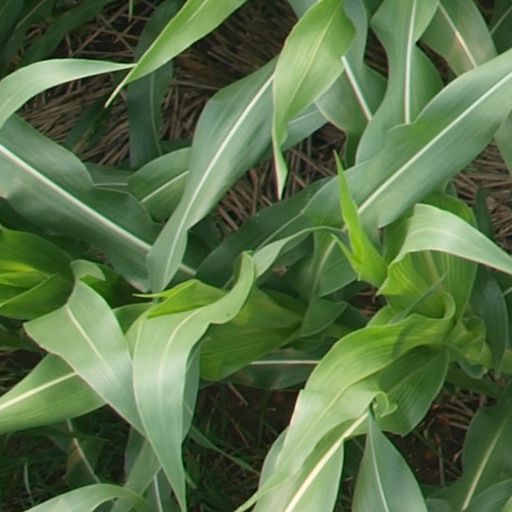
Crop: maize; corn